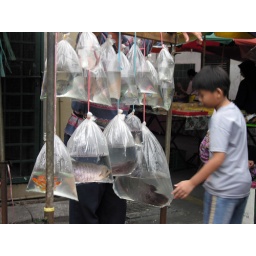
Goldfish in plastic bags in Kuching market in Sarawak.